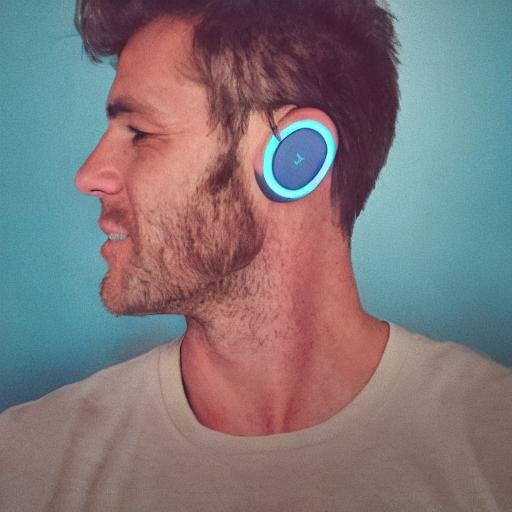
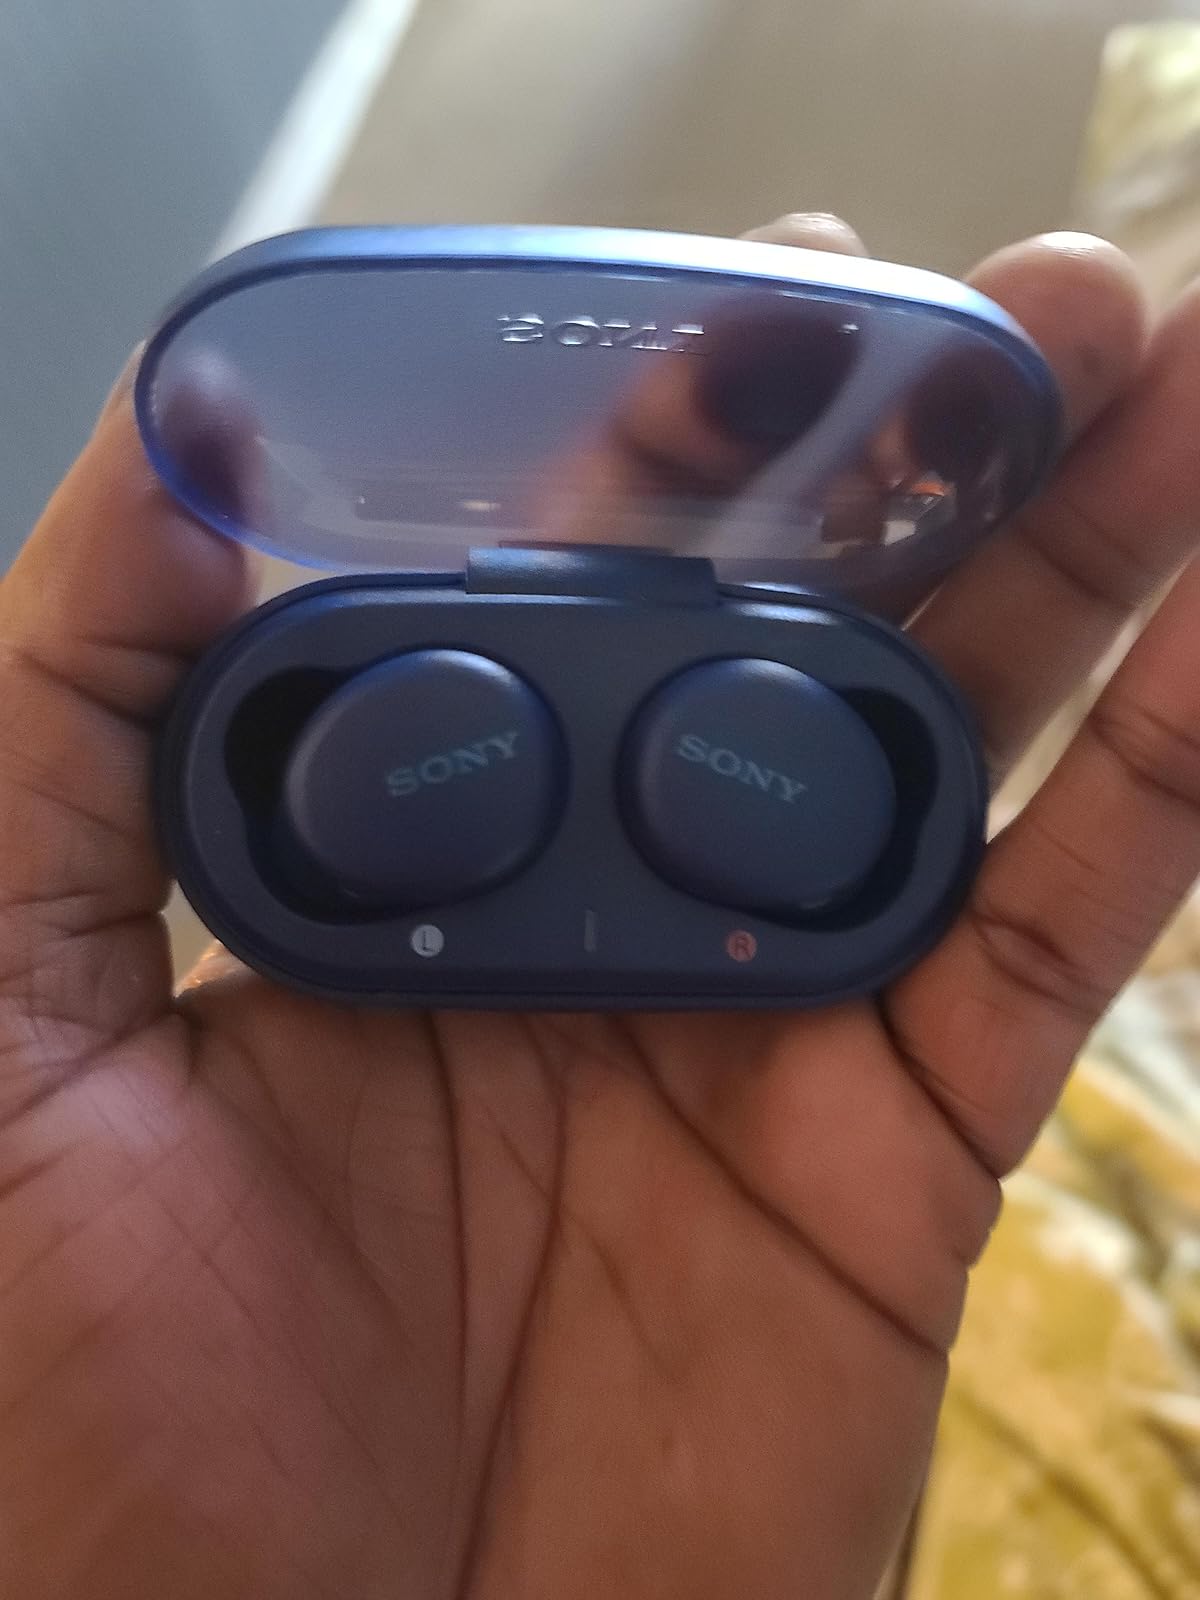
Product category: earbuds
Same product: no